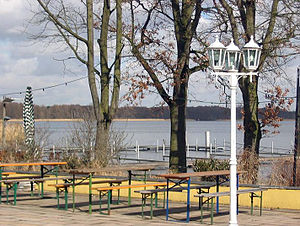
Müggelsee
Udsigt over Müggelsee fra Restaurant Rübezahl.
Müggelsee, også kaldet Großer Müggelsee, er med sit overfladeareal på 7,4 km² den største sø i Tysklands hovedstad, Berlin.